Toomas Vavilov

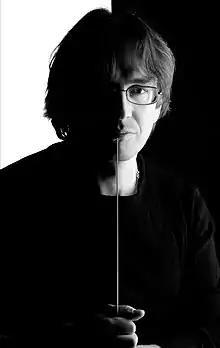
Toomas Vavilov

Toomas Vavilov (born 15 July 1969 in Tallinn) is an Estonian clarinetist and conductor. He is one of the well-known clarinetist of Estonia.